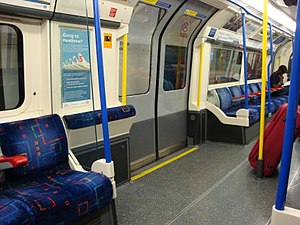
Piccadilly line / Historie / Senere ændringer / Heathrow-forlængelse
Inden i en Piccadilly line-vogn
Piccadilly line er en London Underground-bane, farvet mørkeblå på netværkskortet. Den er den fjerde travleste bane i Underground-netværket set på årligt passagertal med 210.000.000. Den er primært en dybtliggende bane, der løber fra Nord- til Vestlondon via Zone 1, med et antal overjordiske strækninger, primært i de vestlige dele. Af de 53 stationer, som betjenes, er 25 underjordiske. Den er systemets næstlængste bane, kun overgået af Central line. Den betjener mange af Londons største turistattraktioner, inkl. Harrods, Hyde Park, Buckingham Palace, Piccadilly Circus, Leicester Square og Covent Garden, så vel som Englands største lufthavn, Heathrow.